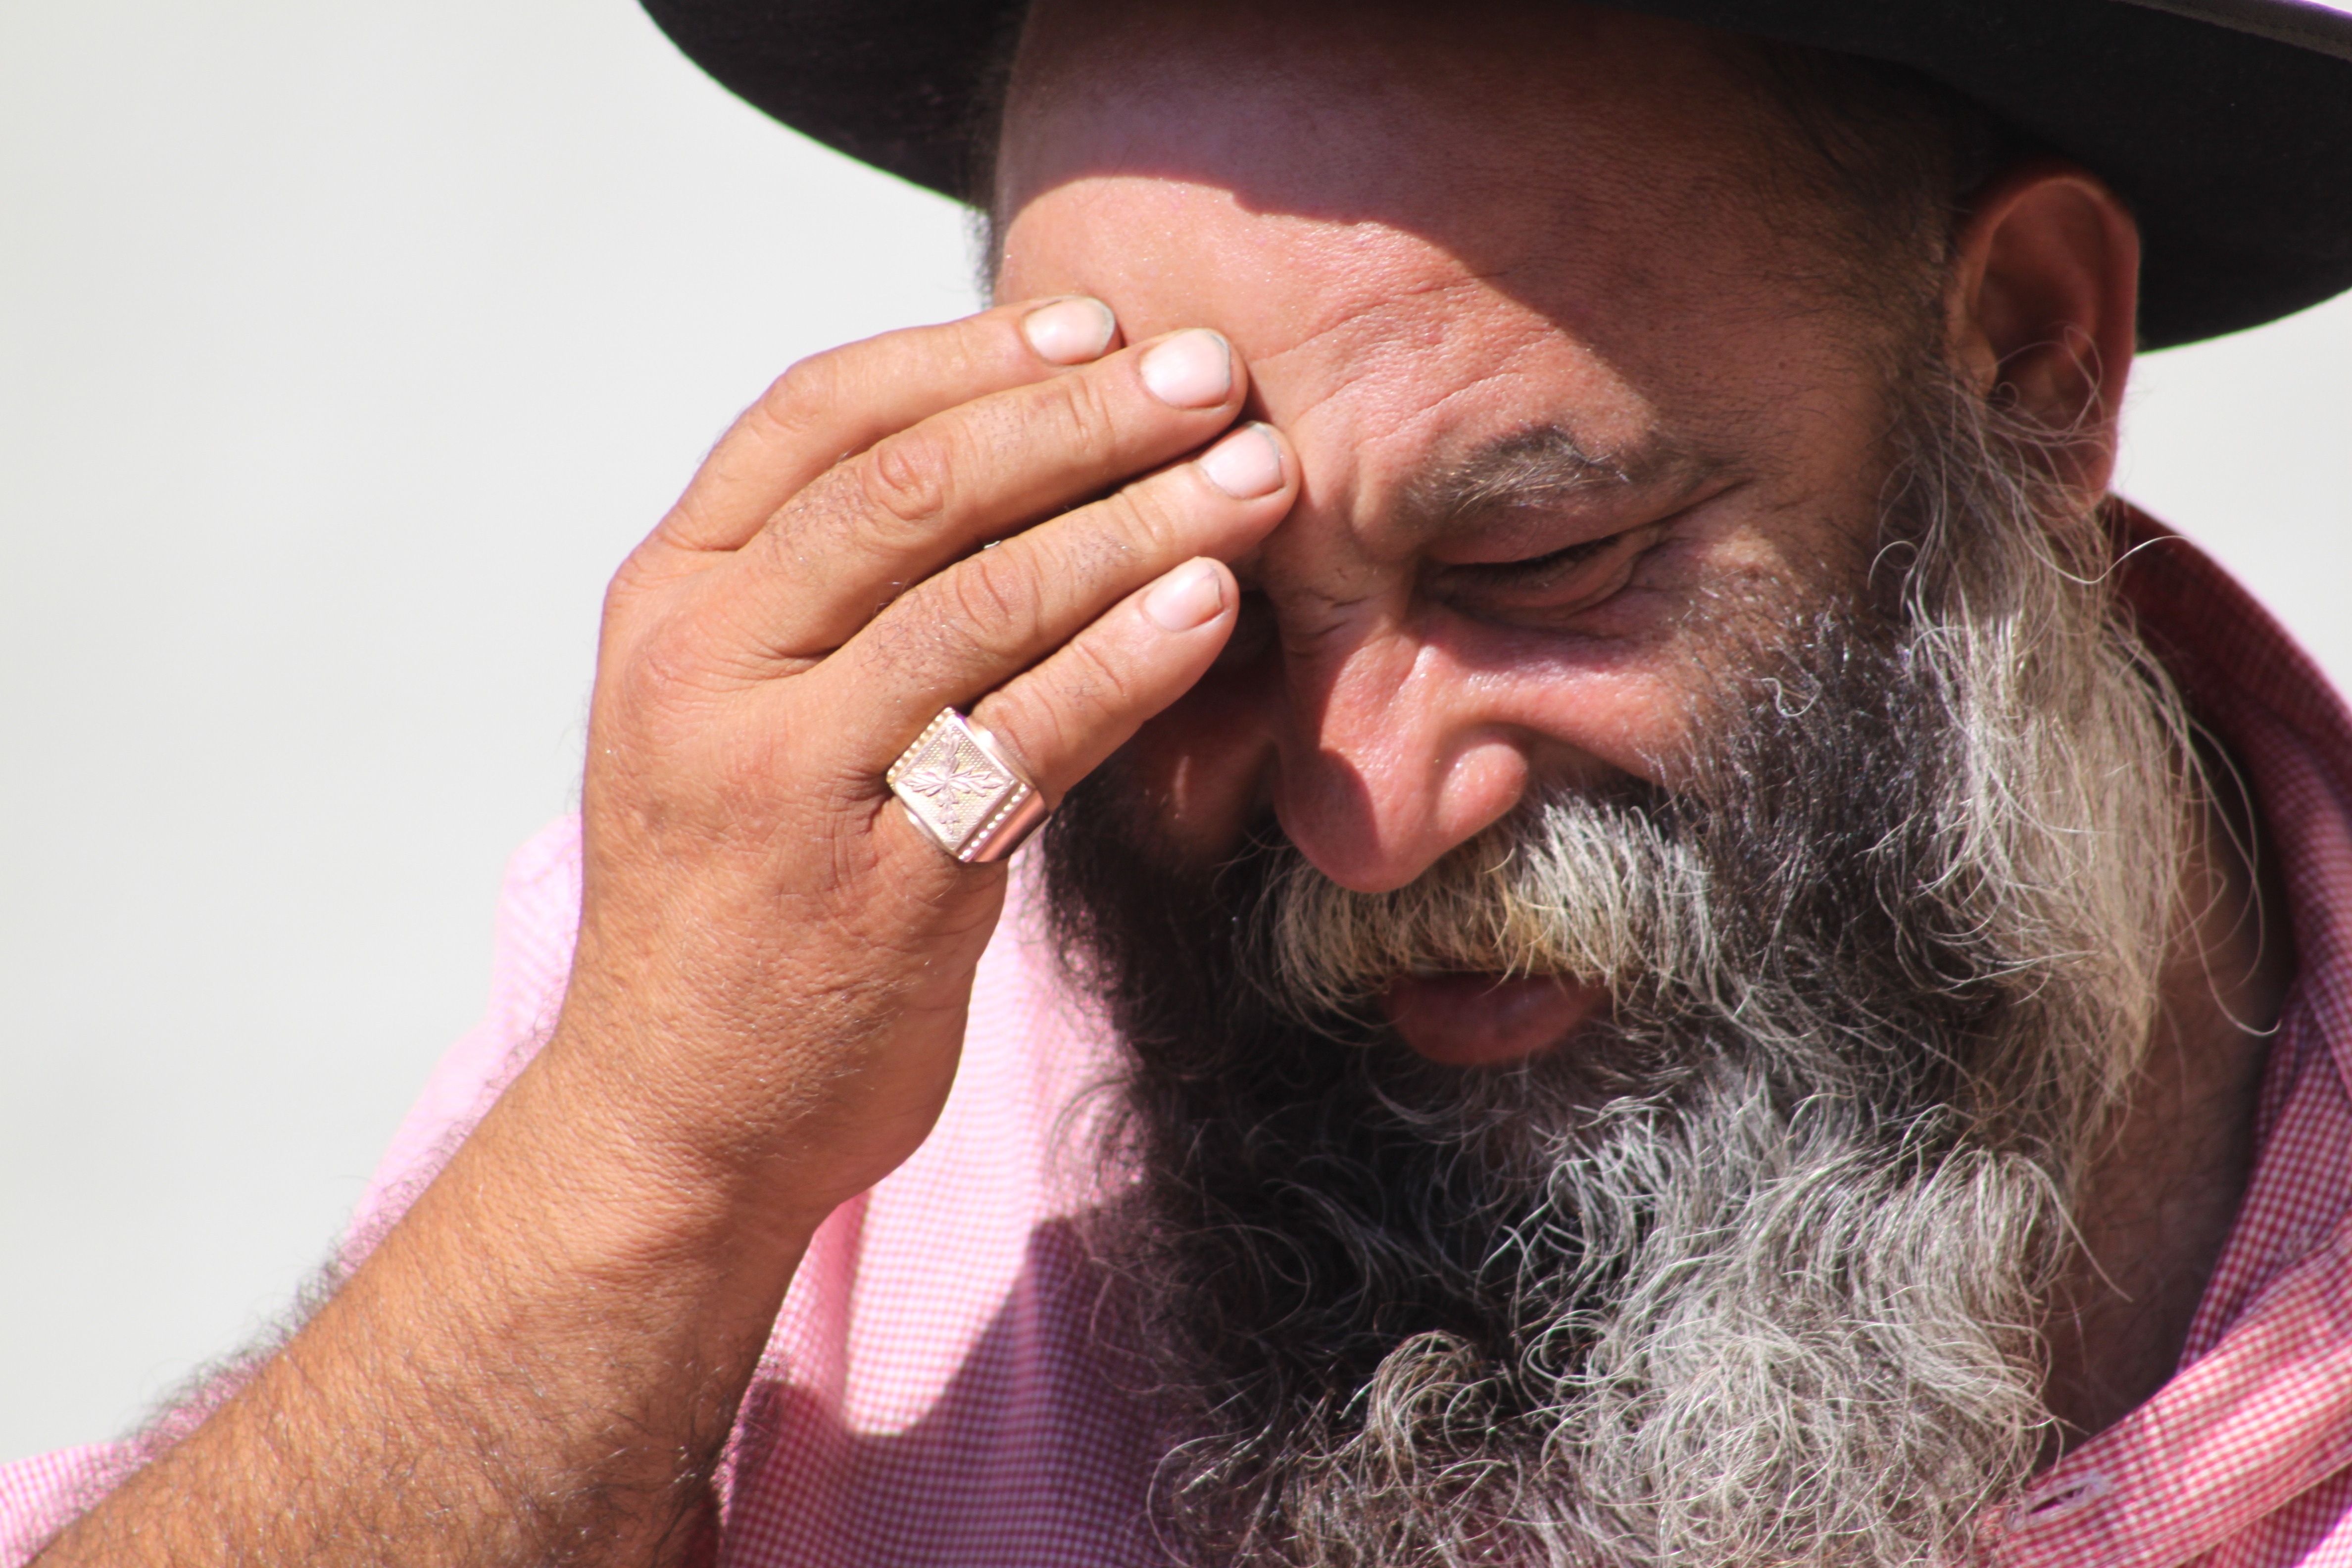
man, hair, portrait, ear, lip, beard, senior citizen, face, nose, bart, head, moustache, forehead, chin, facial hair